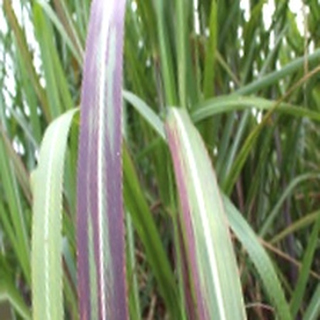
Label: sugarcane_bacterial_blight